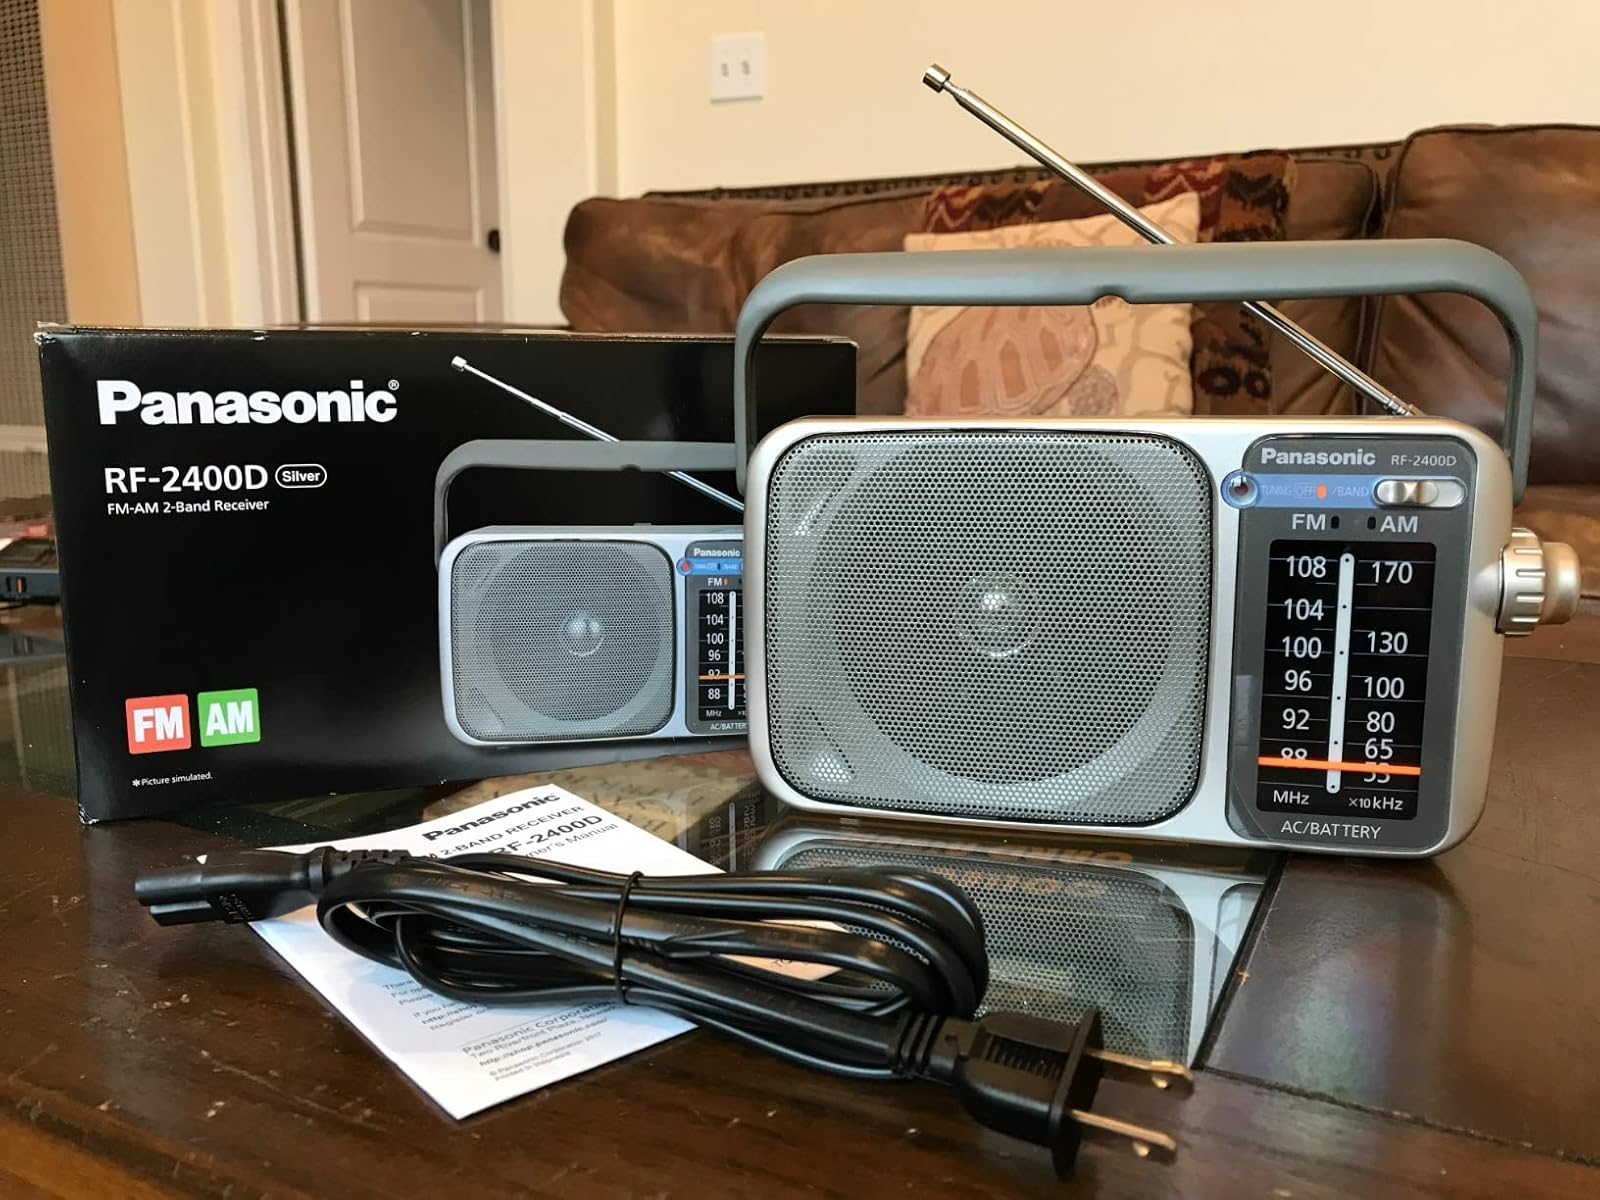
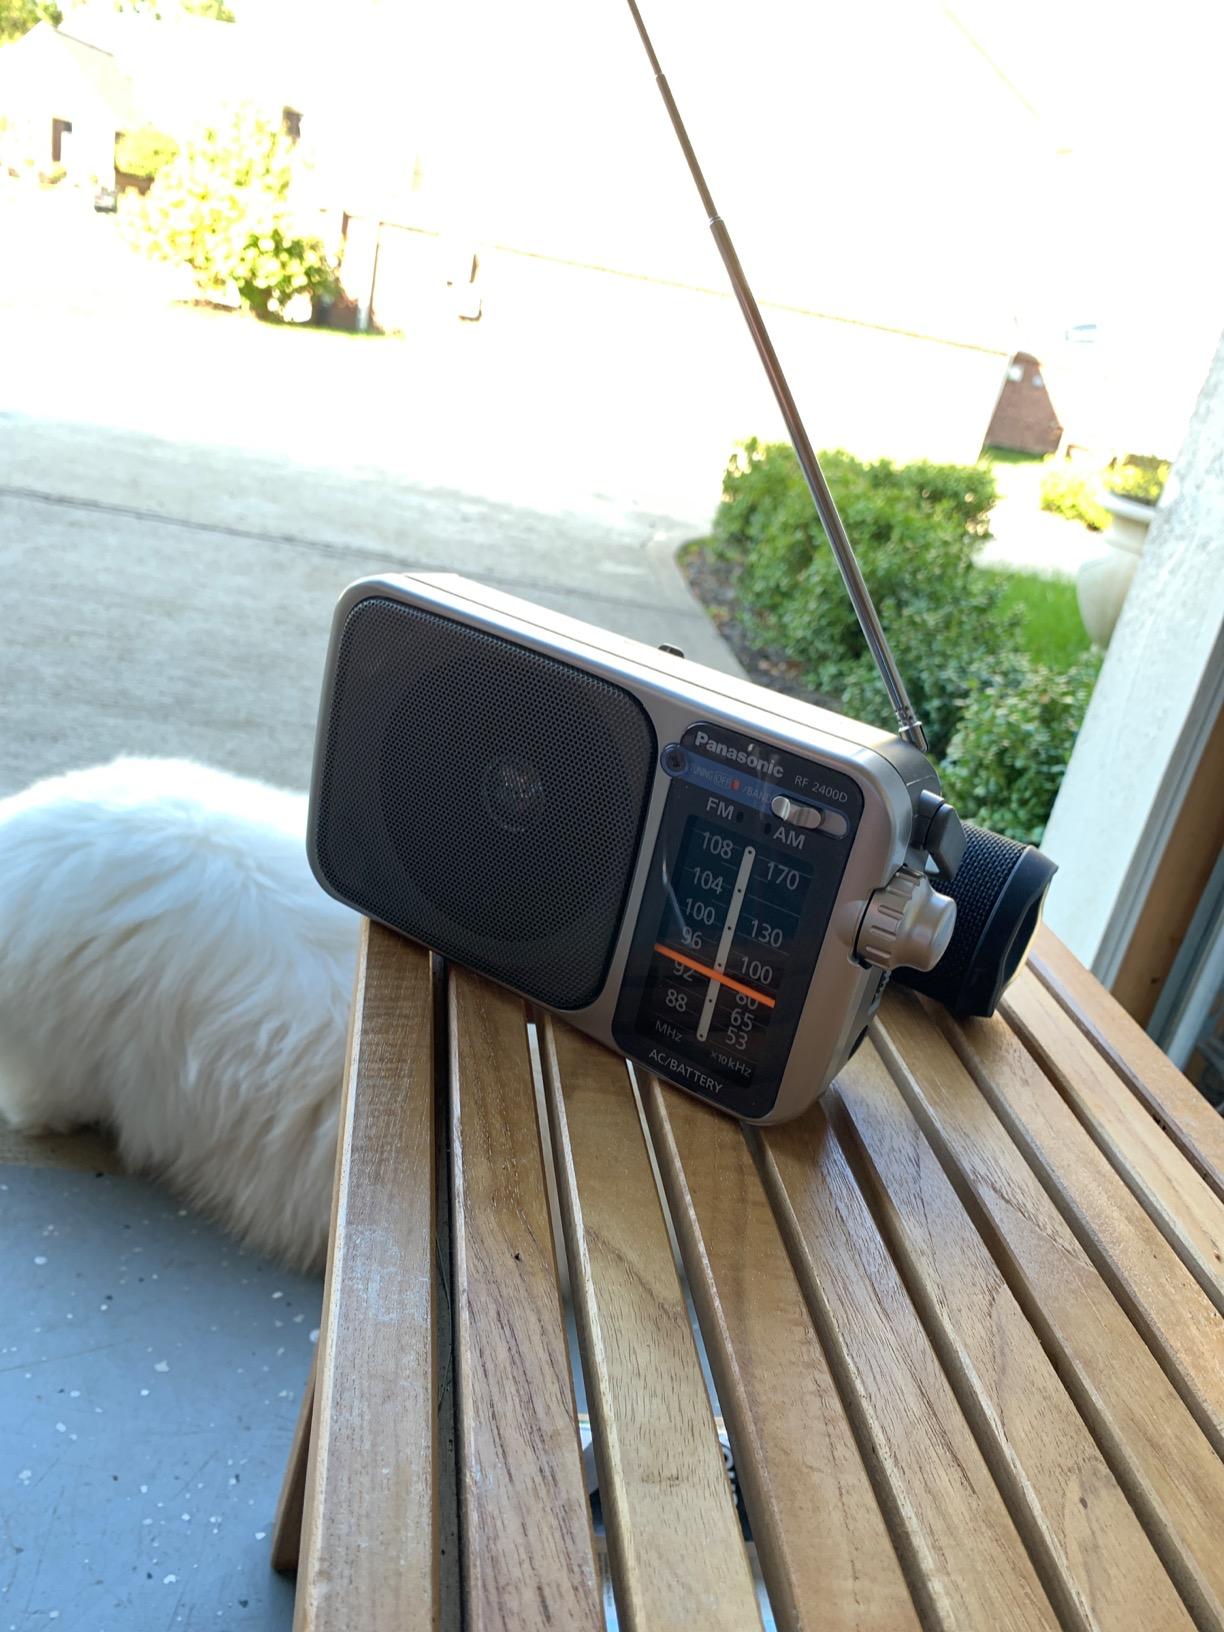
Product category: radio
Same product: yes